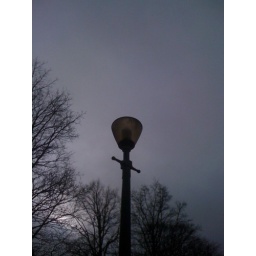
A cool street lamp in Carnegie Park, Dunfermline